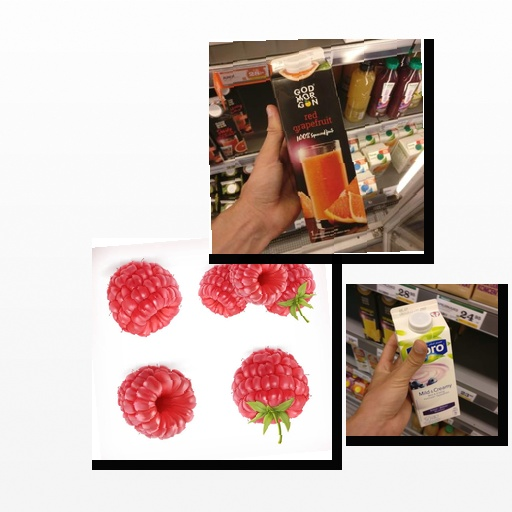
Food items: raspberry, blueberry_soy_yogurt, red_grapefruit_juice